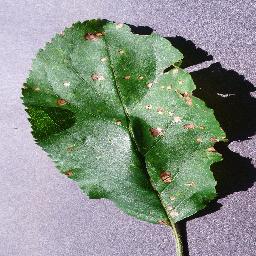
Label: Apple___Black_rot